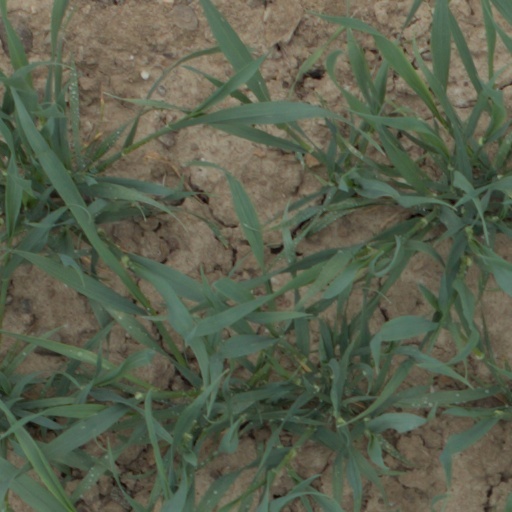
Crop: wheat